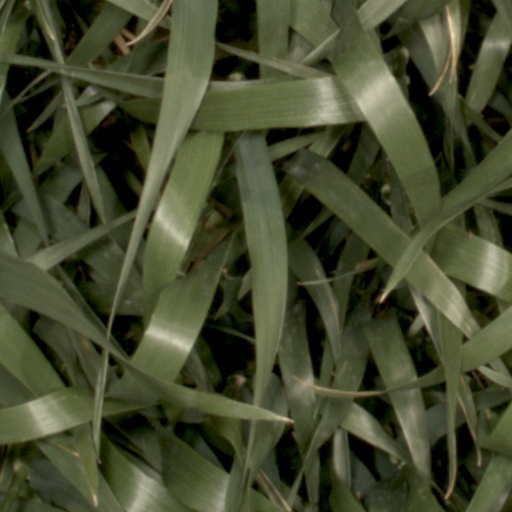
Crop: wheat